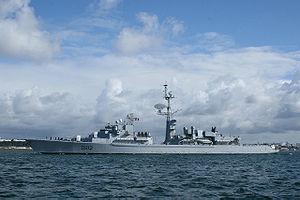
Le De Grasse est une frégate anti-sous-marine du type F67 de la Marine nationale française de marque de coque D612. Trois bâtiments de ce type ont été construits à cette époque, tous trois à l'arsenal de Lorient : le Tourville, le Duguay-Trouin et le De Grasse, qui a rejoint le cimetière des navires de Landévennec le 25 septembre 2013. Dans l'attente de son démantèlement, sa coque sert de brise-lame à Lanvéoc-Poulmic depuis septembre 2014.